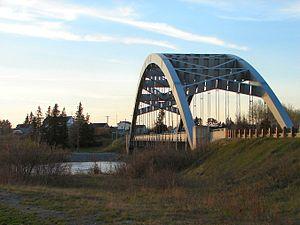
La Rivière Montréal est une rivière dans le District de Timiskaming, Ontario, Canada. Elle coule sur 220 kilomètres de sa source au lac Smoothwater jusqu'à son embouchure dans le Lac Timiskaming sur la Rivière des outaouais. La rivière est une source importante de l'hydroélectricité.
Aubrey Cosens, né le 21 mai 1921 à Latchford en Ontario au Canada et mort le 26 février 1945 près de Uedem en Allemagne, était un soldat canadien. Il est récipiendaire de la Croix de Victoria, la plus haute récompoense pour bravoure face à l'ennemi des forces du Commonwealth.